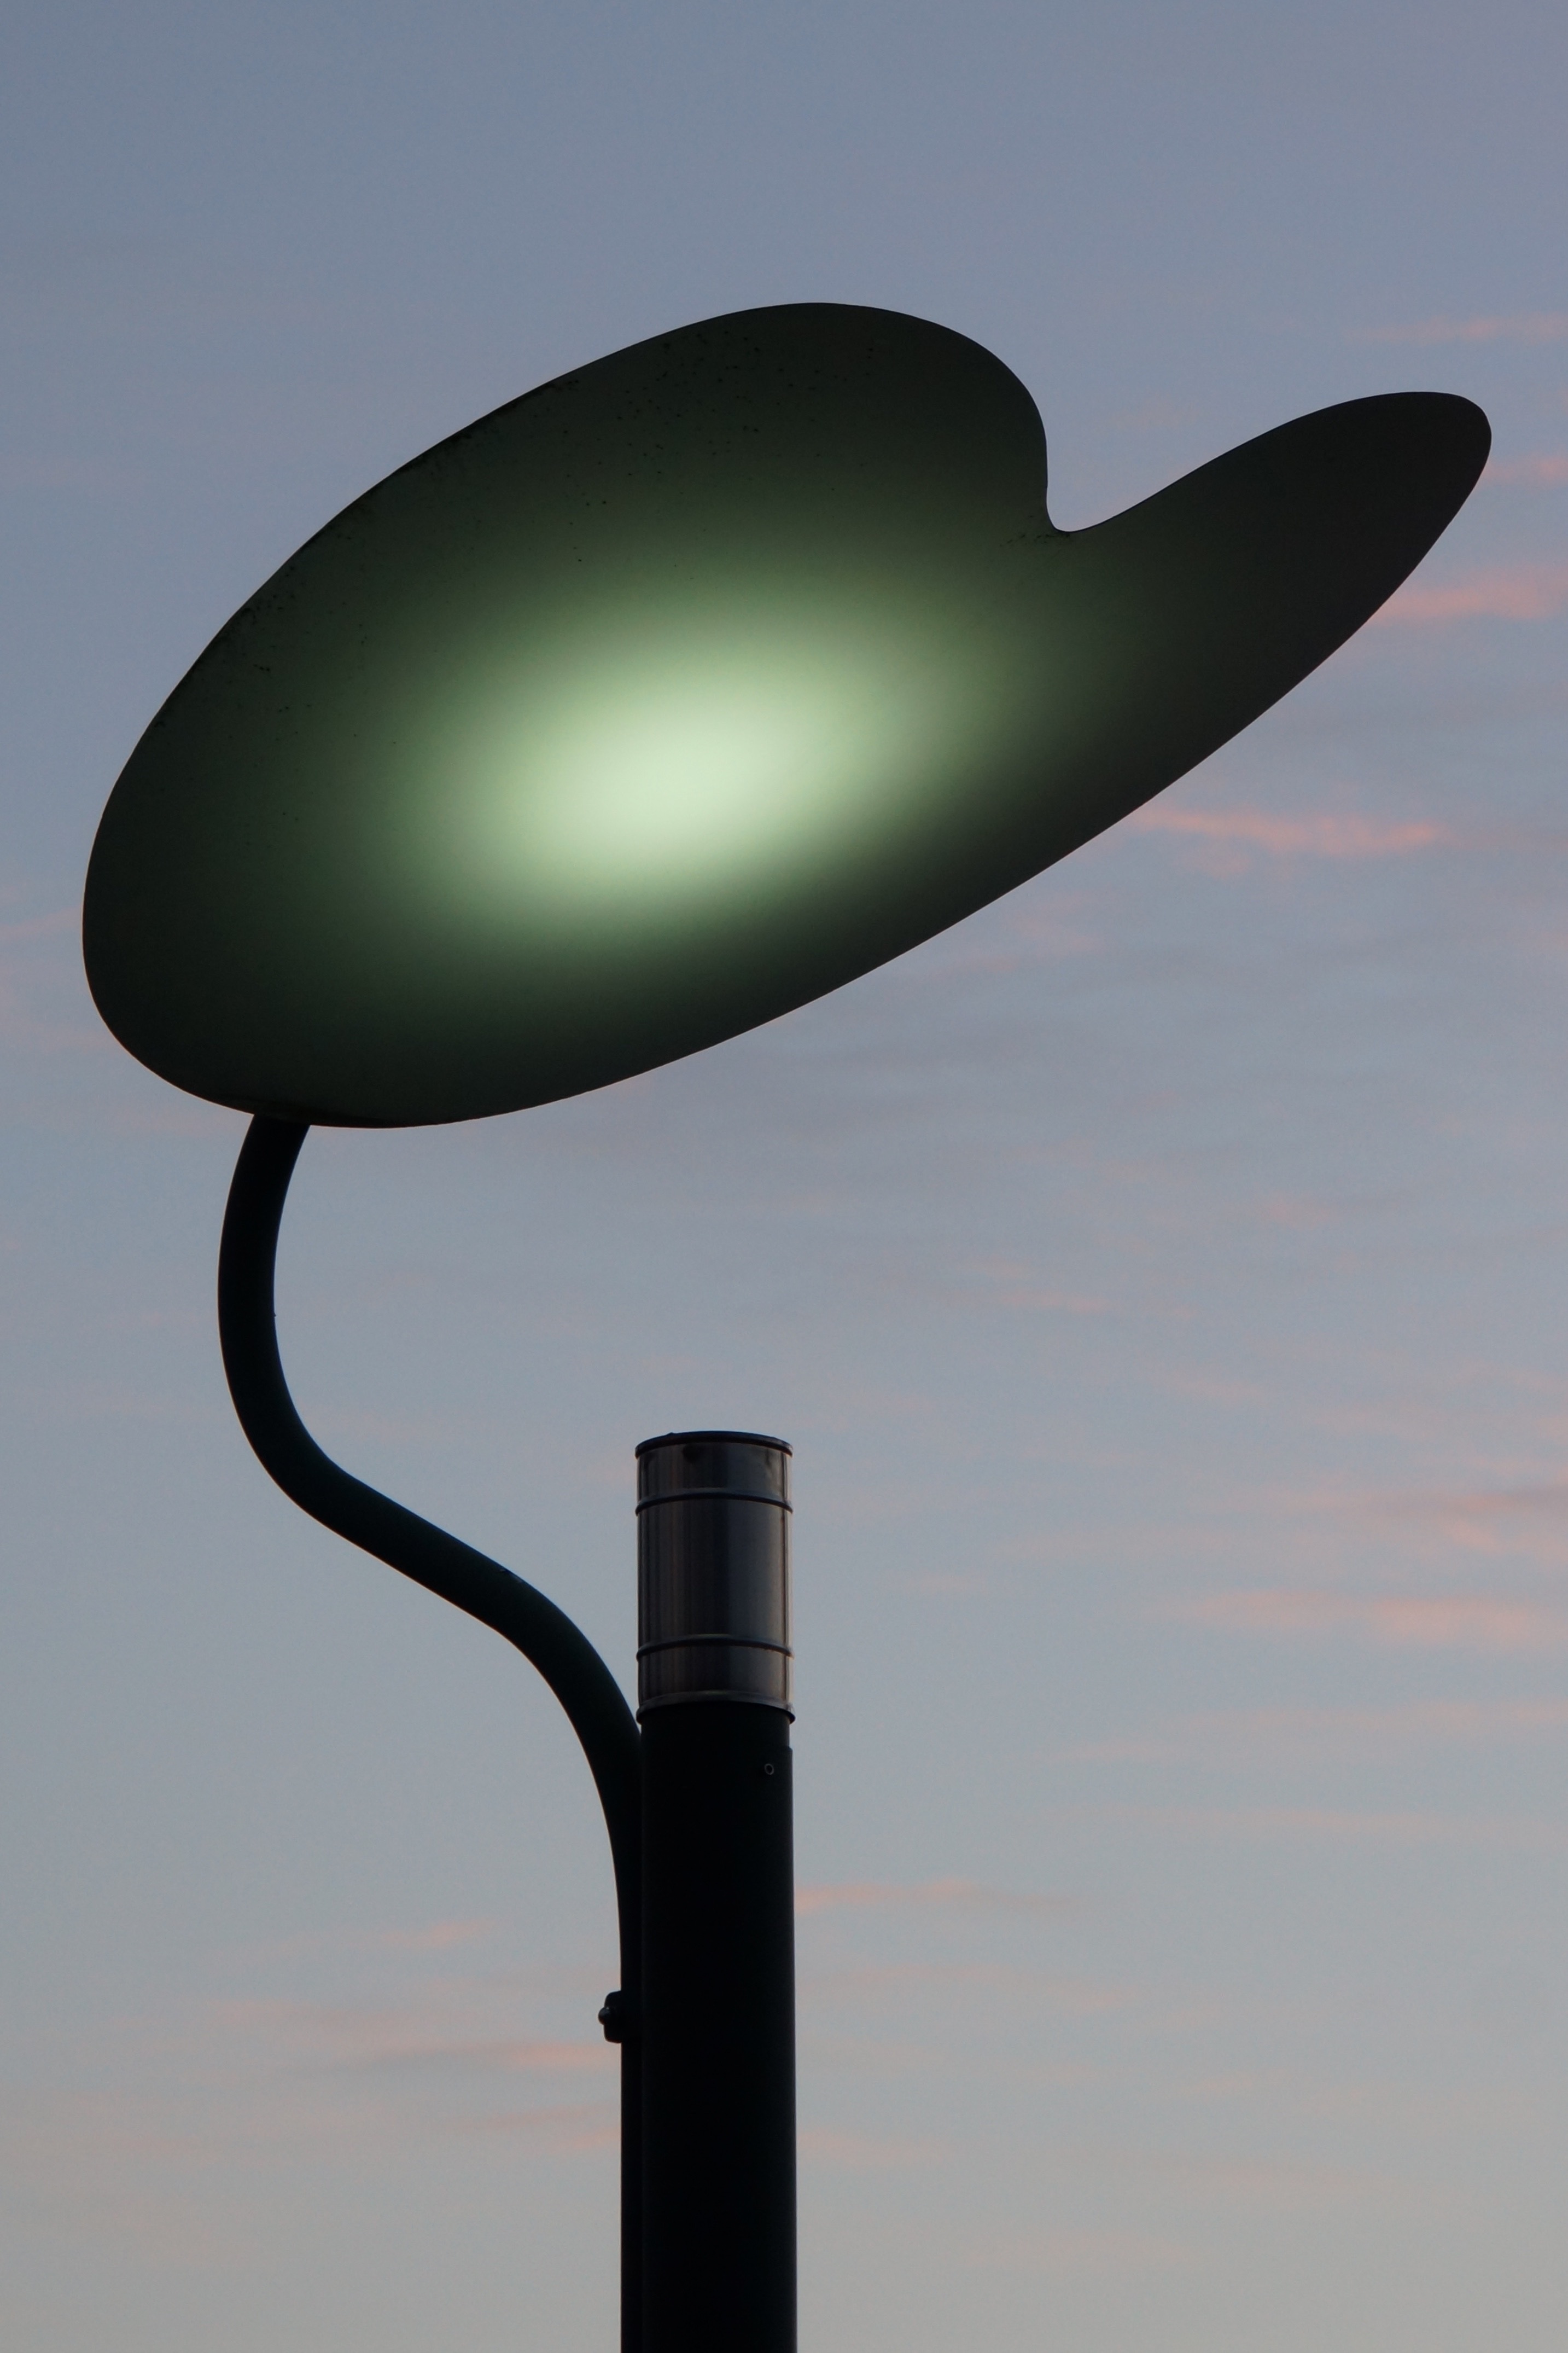
light, sky, wind, twilight, green, reflection, vehicle, blue, street light, lamp, lighting, light fixture, the outdoor light, yard light, atmosphere of earth